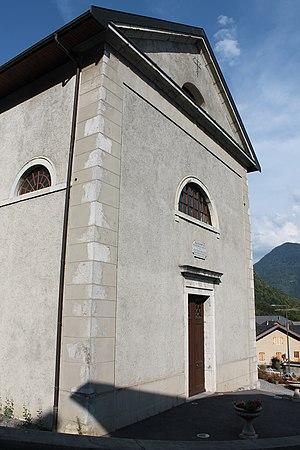
Façade de l'église Saint-Ferréol (août 2018).
L'église Saint-Ferréol est une église catholique située dans le département de la Haute-Savoie, sur la commune de Saint-Ferréol. De style néo-classique sarde, elle est dédiée au saint Ferréol de Vienne, originaire du Dauphiné, ou plus probablement Ferréol de Besançon, martyr vers 212. Elle appartient à la paroisse de Saint-Joseph en pays de Faverges.